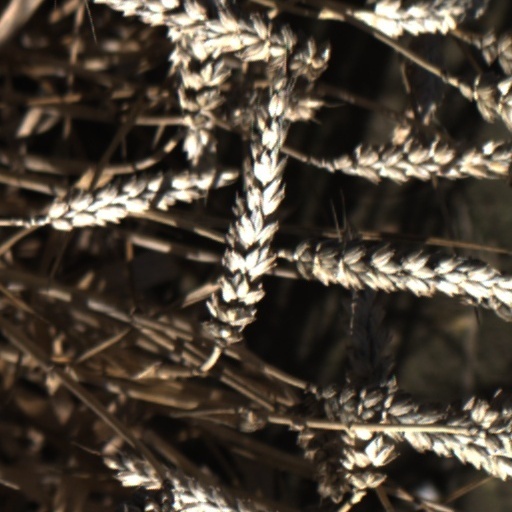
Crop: wheat